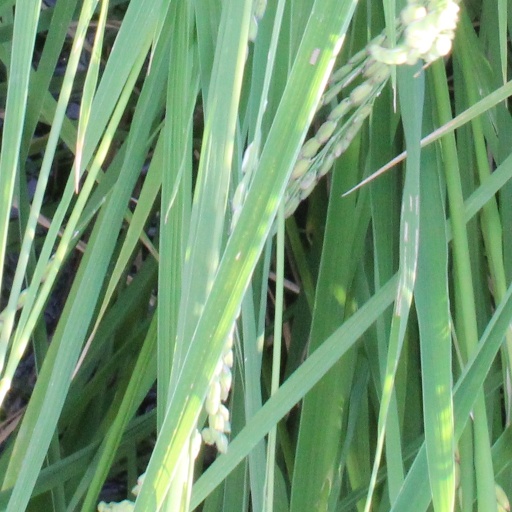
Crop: rice